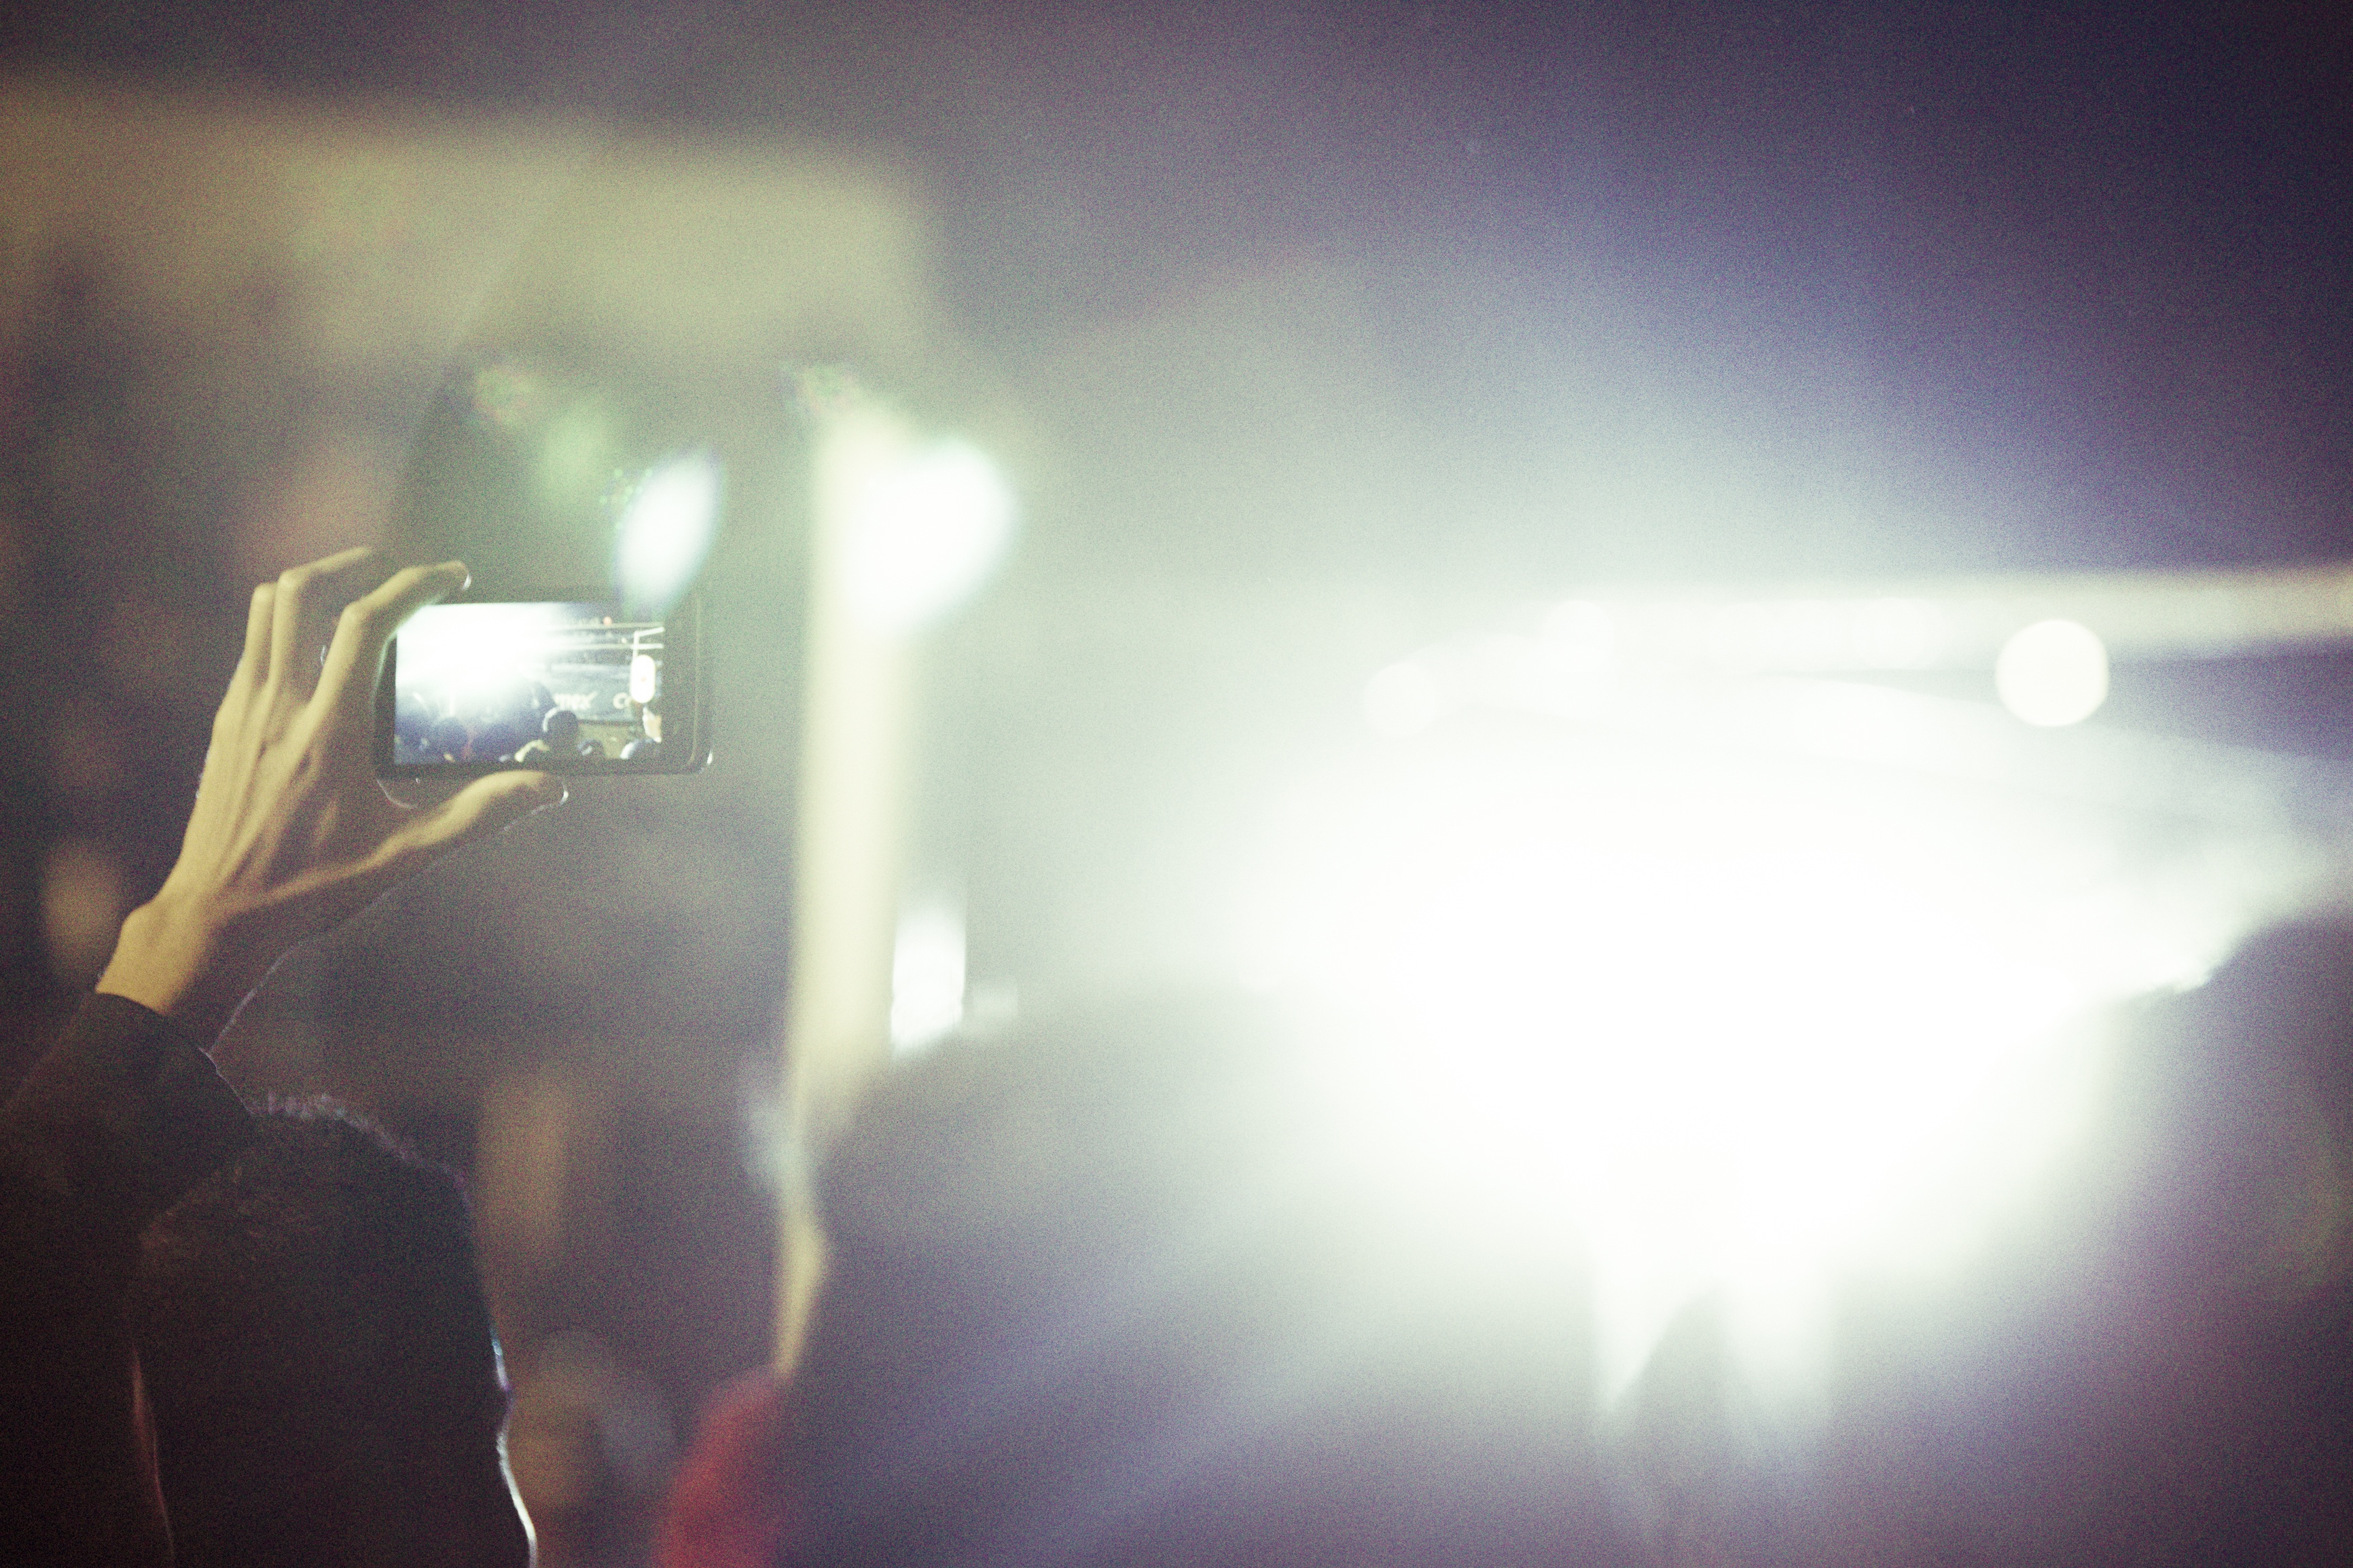
light, photography, sunlight, concert, darkness, stage, performance